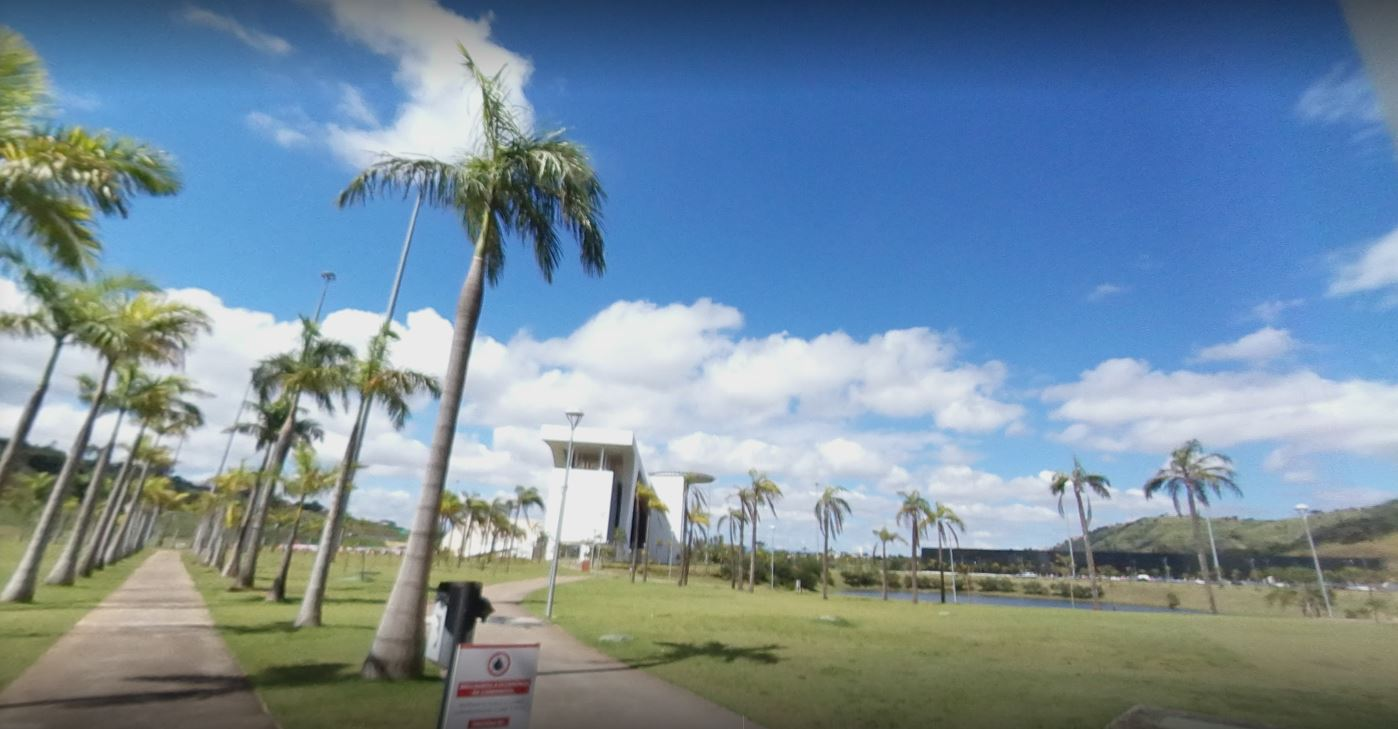
Fire: no
Smoke: no